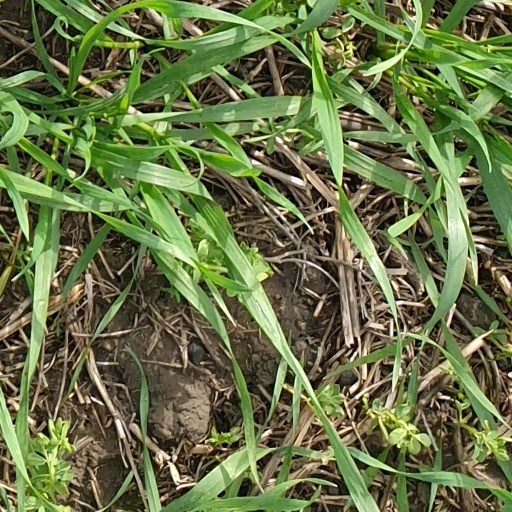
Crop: wheat